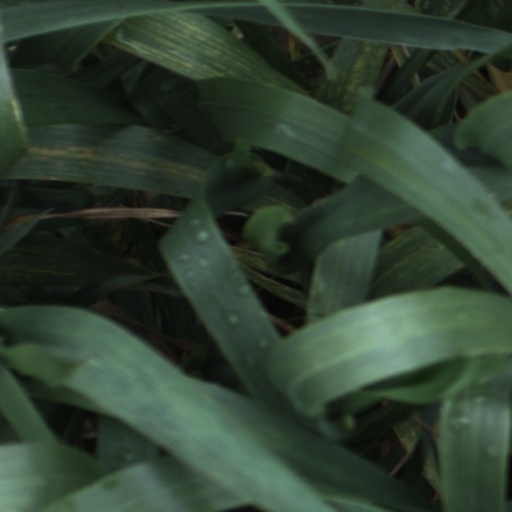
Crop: wheat